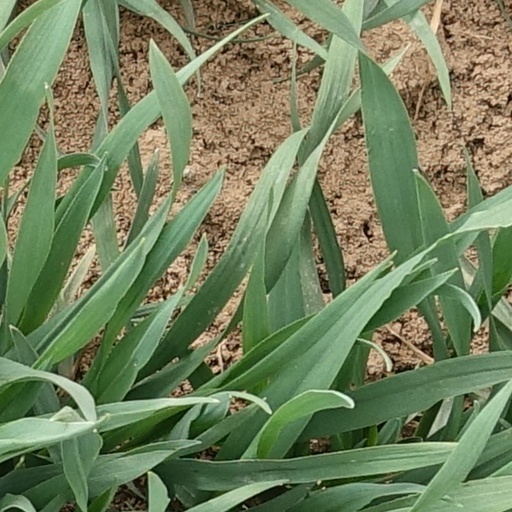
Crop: wheat